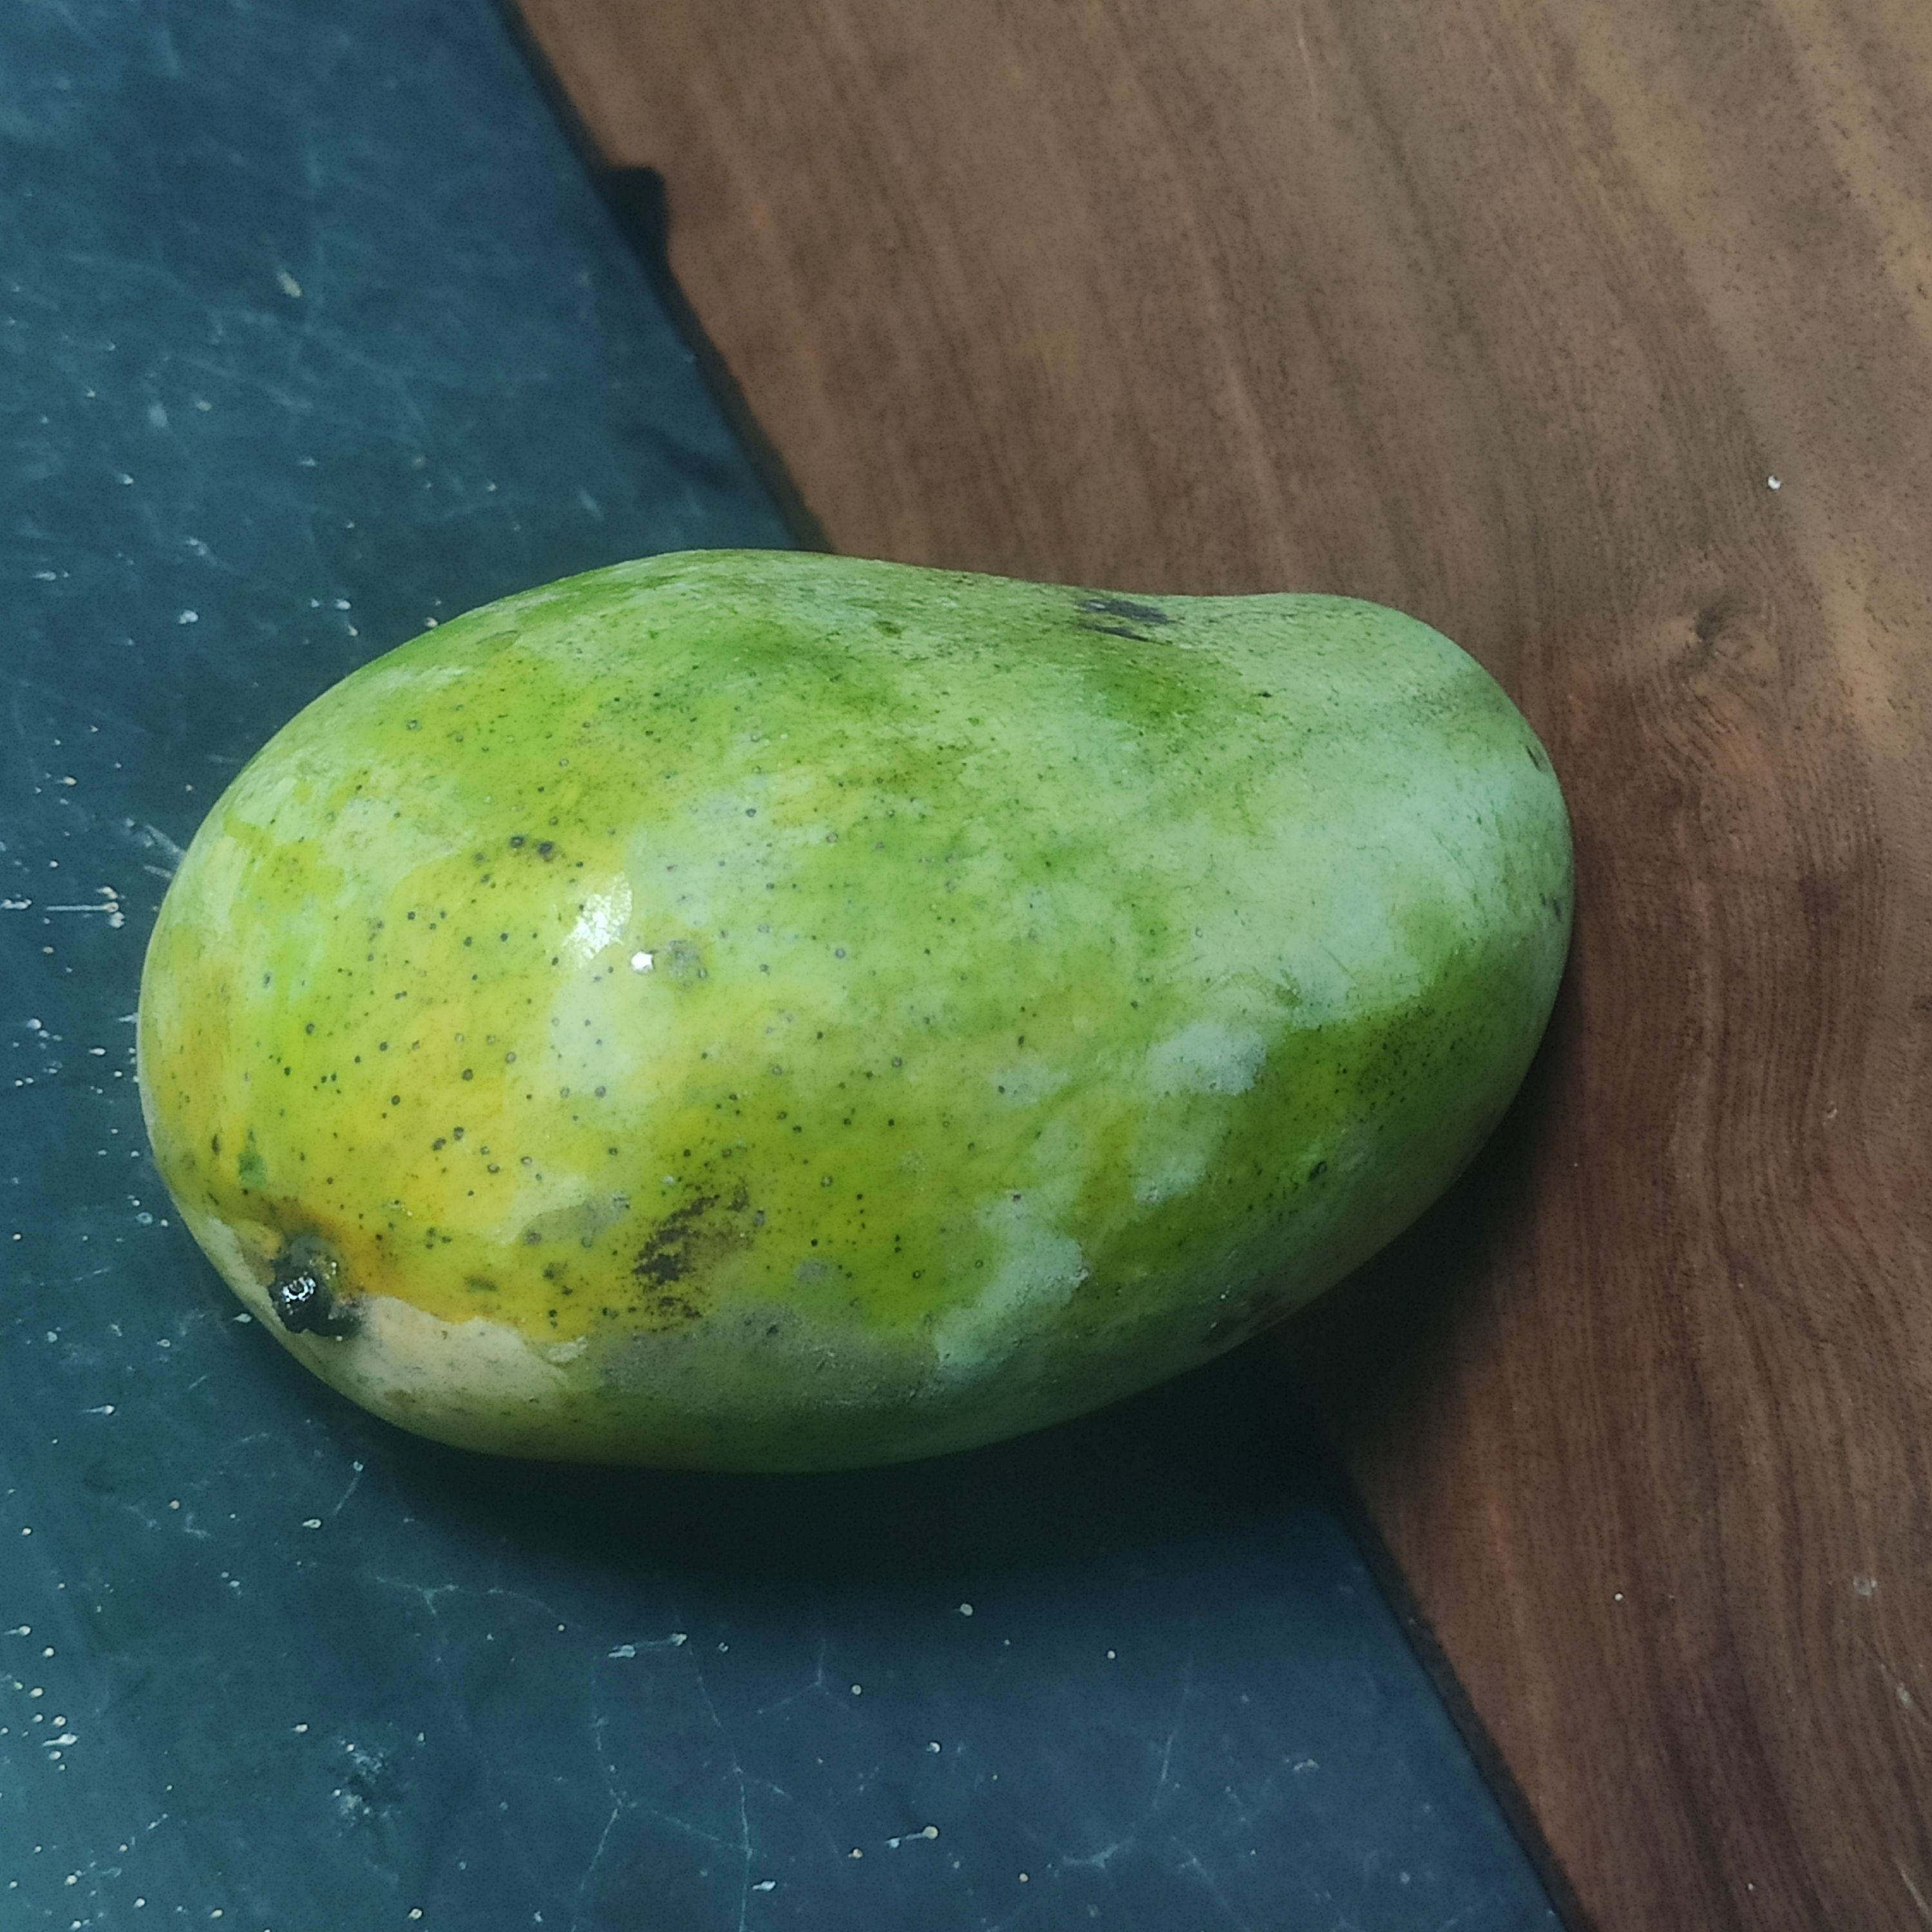
Fruit: mango
Grade: 1st-grade